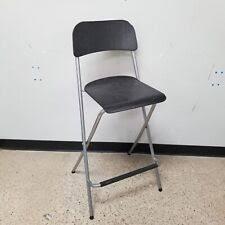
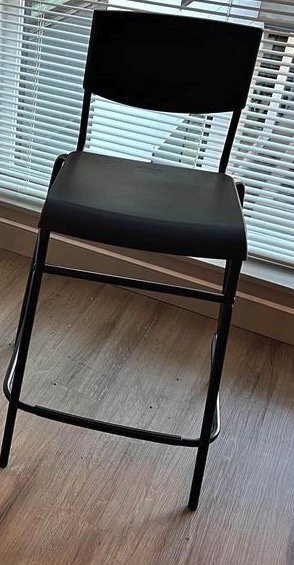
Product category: stool
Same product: no